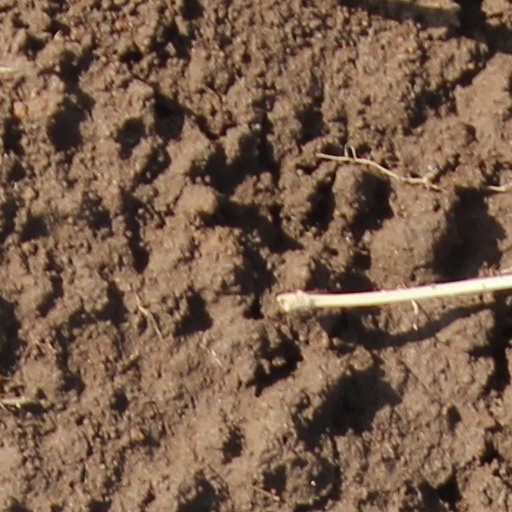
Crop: wheat